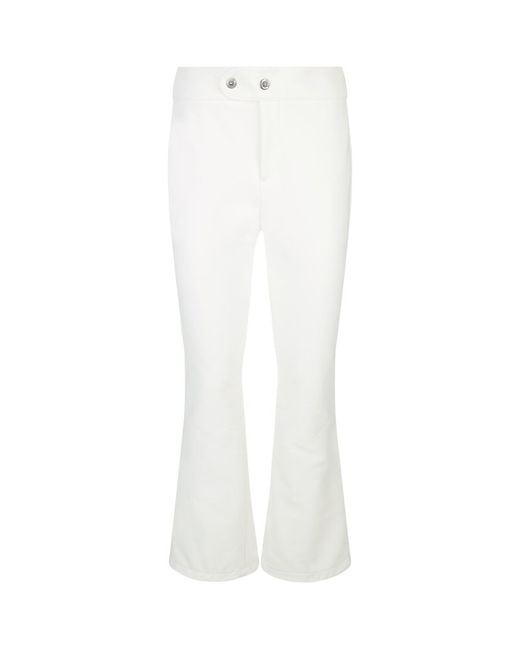
Zwei geknöpfte weiße, ausgestellte, schlichte Hose für den täglichen Gebrauch